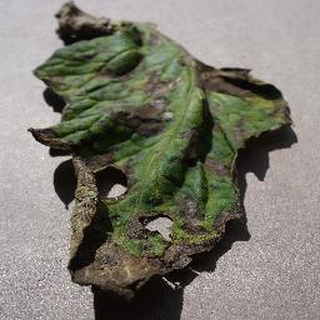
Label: tomato_early_blight